New Zealand EW class locomotive

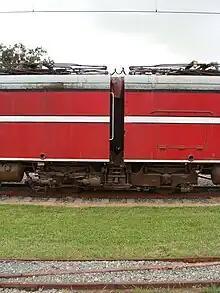
The Jacobs bogie and bellows of E 1806.

The E class were ordered by New Zealand Railways from English Electric through their New Zealand agents Cory-Wright & Salmon in 1951 as a replacement for the earlier E class electric locomotives on passenger duties. It was felt that the E class was not suitable for this, and so English Electric was commissioned to build a twin-section articulated electric locomotive for use on the Wellington 1.5 kV DC electrified system.